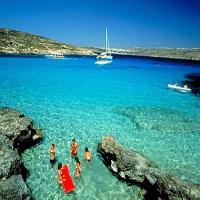
Weather: sun or clear